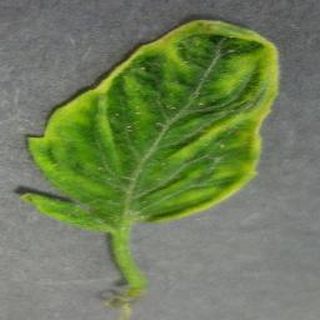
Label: tomato_yellow_leaf_curl_virus